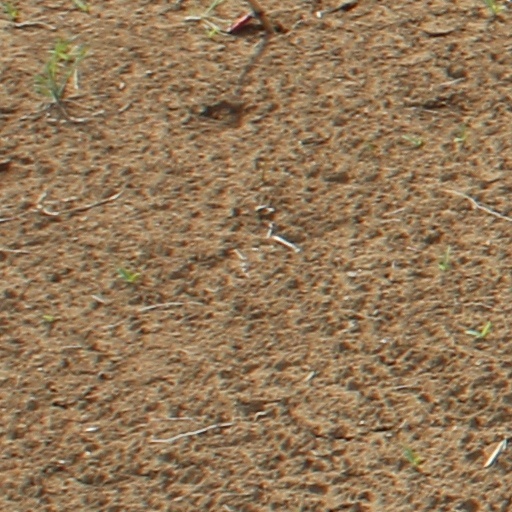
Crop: wheat